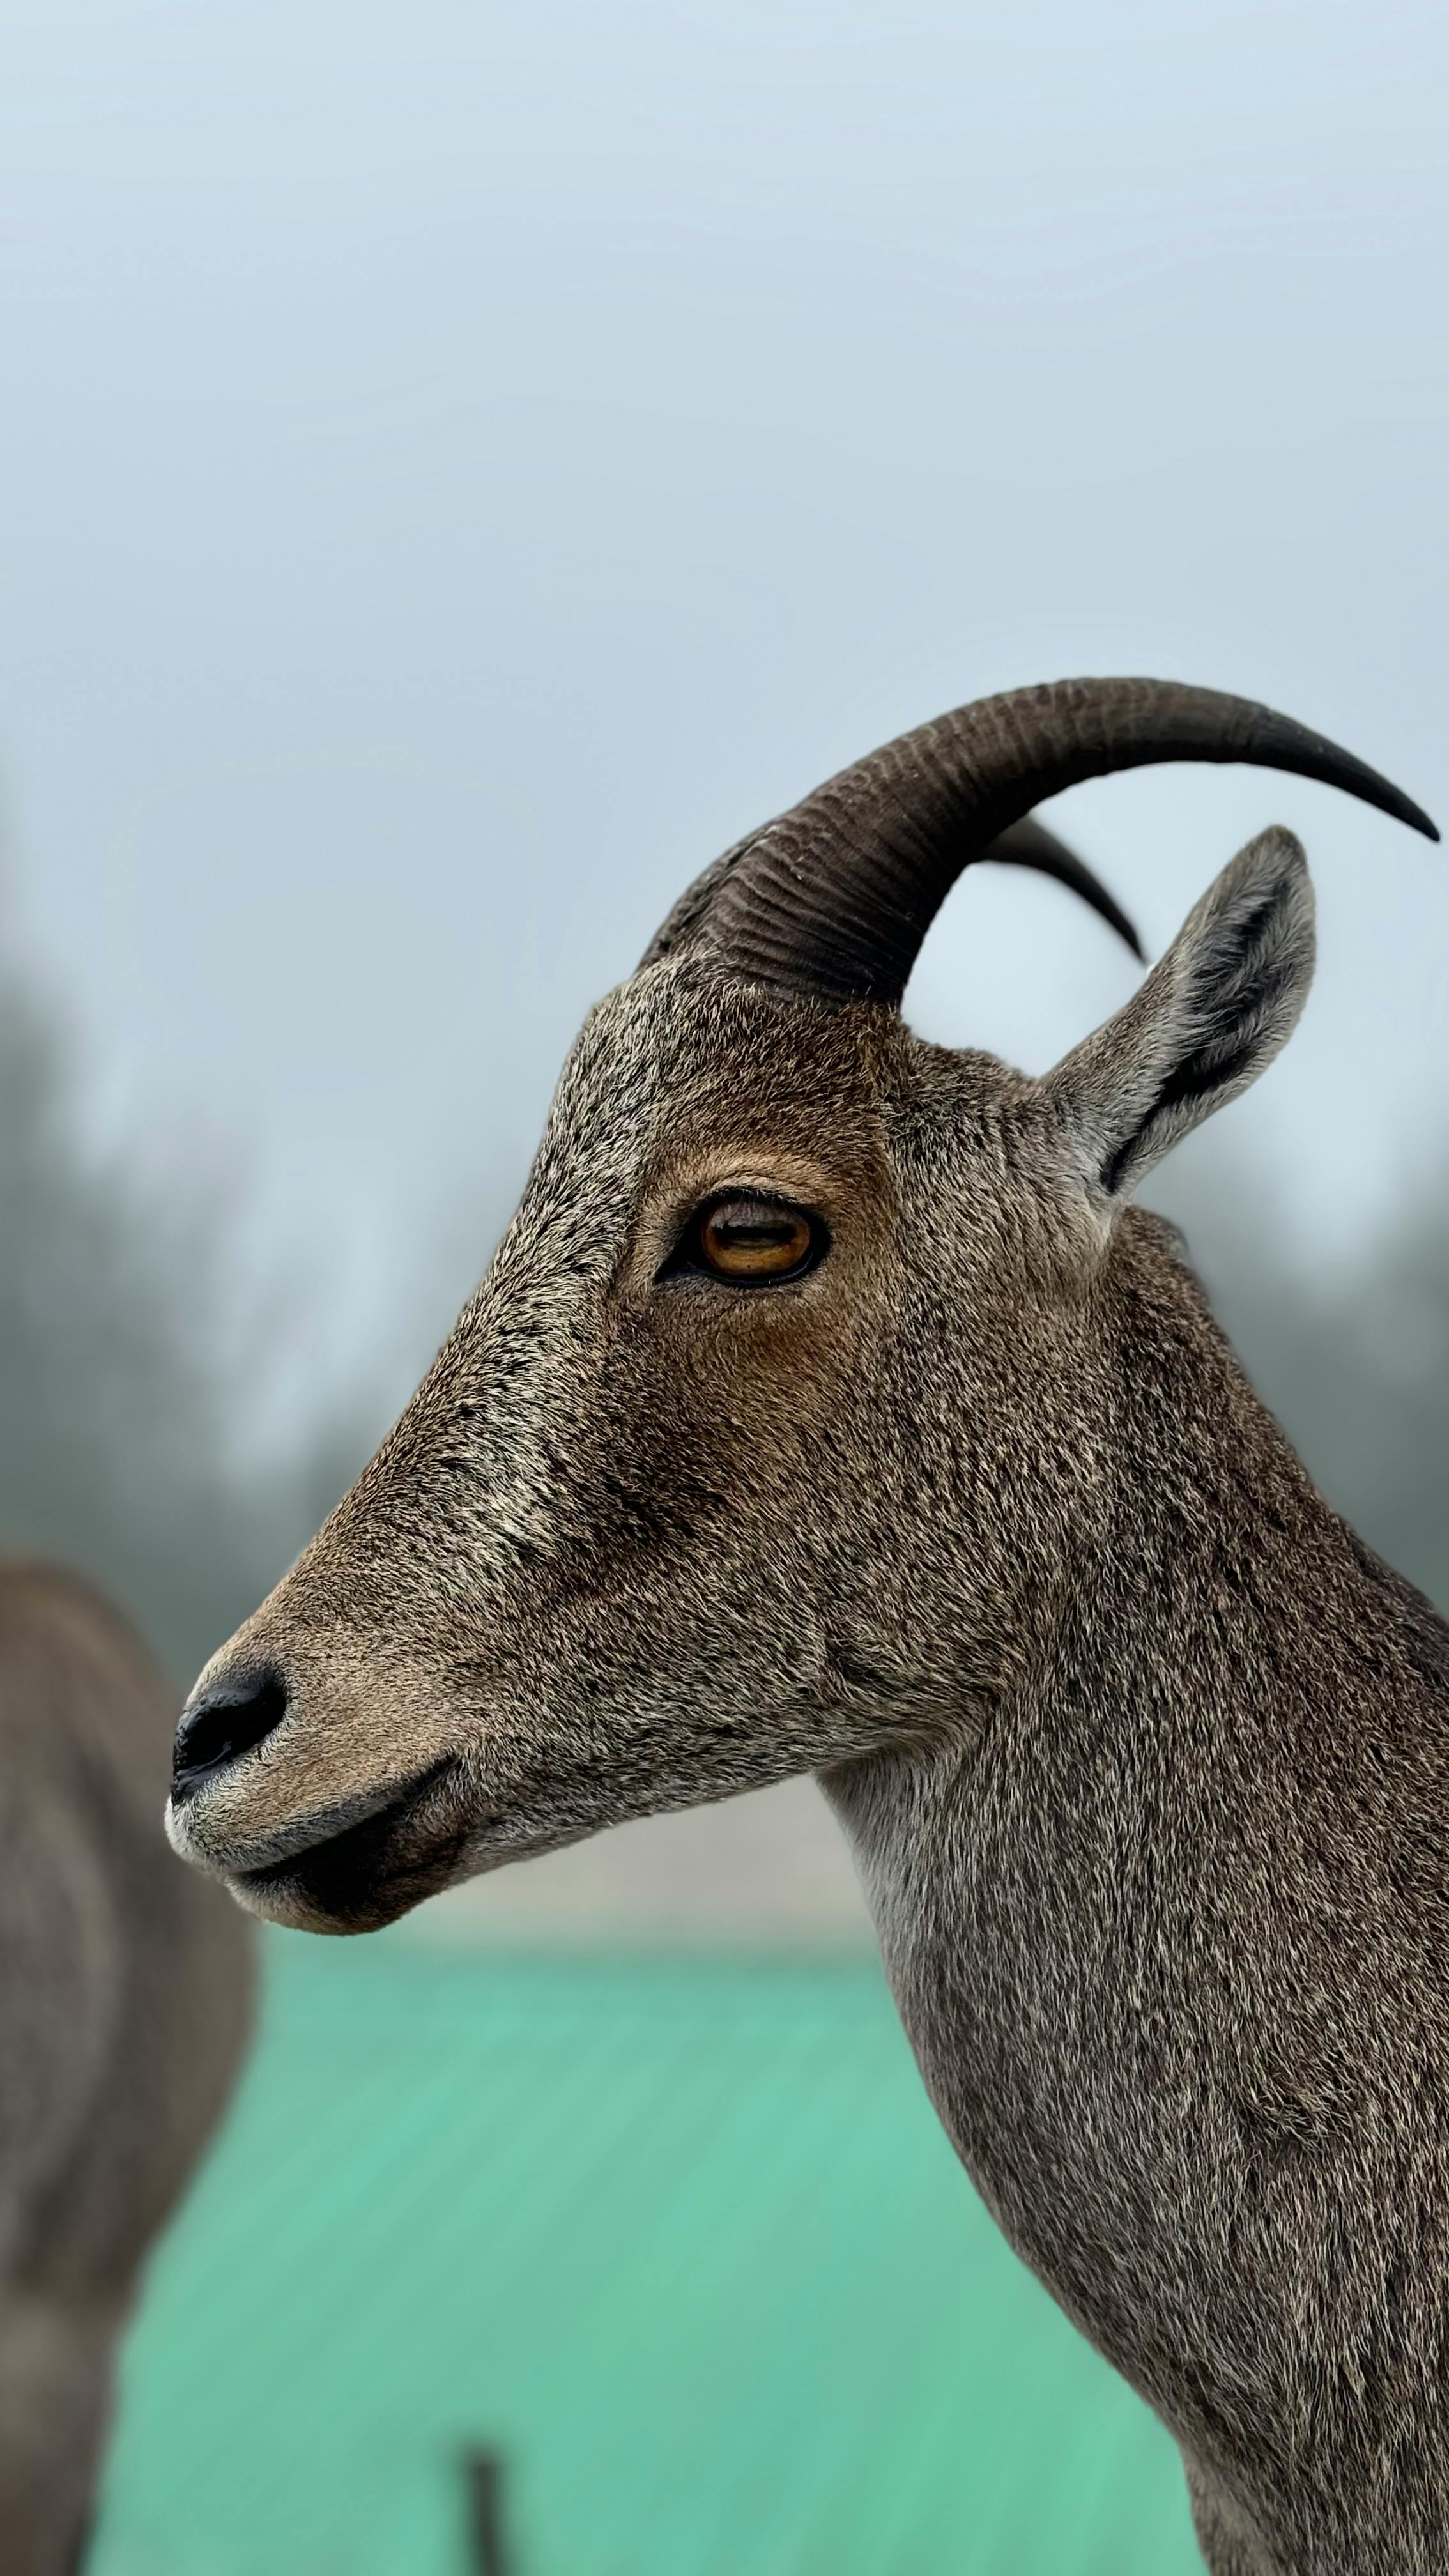
animals, sky, fawn, terrestrial animal, goat antelope, horn, snout, goats, wildlife, eyelash, sculpture, art, cow goat family, livestock, antelope, natural material, fur, deer